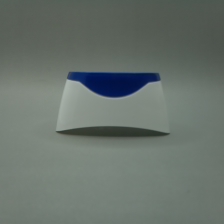
Color: white/transparent
Cap type: flip-top cap